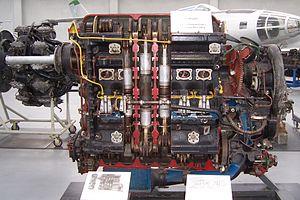
Le Junkers Jumo 205 est le plus célèbre moteur de la première génération des moteurs diesel d'aviation. Le Jumo 204 avait été mis en service en 1932. Les autres moteurs de cette série sont les prototypes Jumo 206 et Jumo 208, ainsi que le Jumo 207 produit pour équiper les avions de reconnaissance allemands de haute altitude Junkers Ju 86P et -R, ainsi que le Blohm & Voss BV 222 Viking à 6 moteurs, de 46 m d'envergure. Ces trois variantes se différenciaient par le cycle, l'usinage et la suralimentation. Au total, des années 1930 jusqu'à 1943, Junkers a assemblé plus de 900 de ces moteurs.